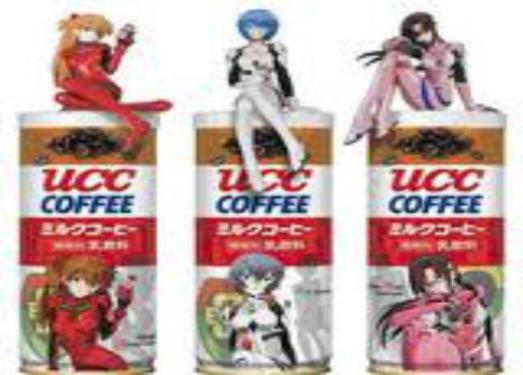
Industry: Food